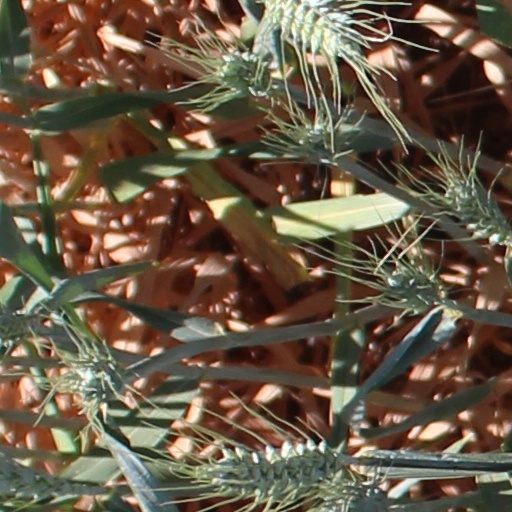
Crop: wheat